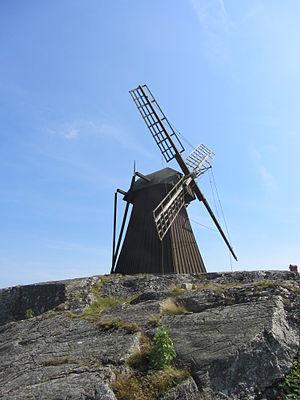
Moulin à vent à Fiskebäckskil (Suède)
Fiskebäckskil est une localité de la commune de Lysekil.